Spanish Olympic Committee

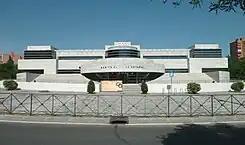
Spanish Olympic Committee headquarters, in Madrid.

The Spanish Olympic Committee (COE) is responsible body for Spain's participation in the Olympic Games. Members of the committee are 35 sports federations, which elect the Executive Council composed of the president and 23 members.